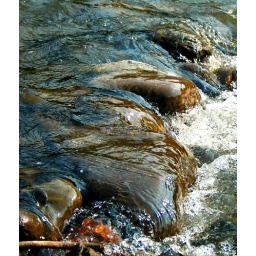
a river in the Catskill mountain area of New York